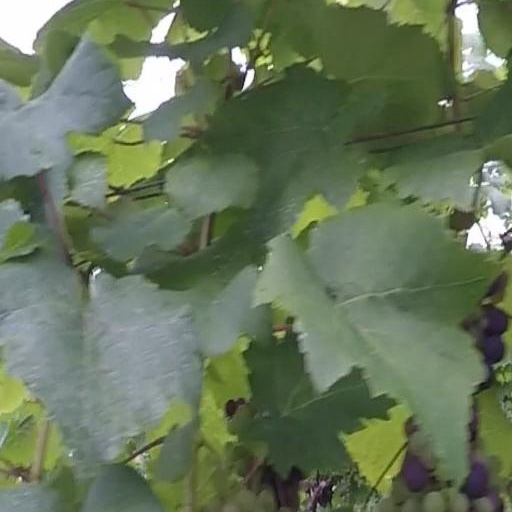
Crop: grape